Kaname Harada

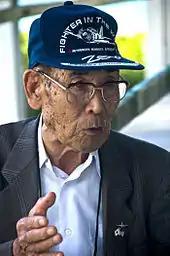
Harada in 2010

Following World War II, Harada initially worked as a dairy farmer, but suffered from nightmares in which he saw the faces of the American airmen he had downed during the war. In 1965, he founded a nursery for children with his wife after she asked him "if you want to atone for the lives you have taken, what better way is there than to nurture new lives?" The couple opened a kindergarten in 1969. He continued as a principal of the kindergarten until his retirement. In a 2013 interview with "The Australian" Harada said: